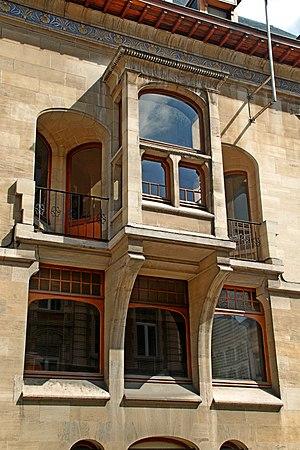
Belgique - Bruxelles - Hôtel Otlet
En architecture, une console est une pièce, généralement galbée en forme de « S », servant de support à un balcon ou à un élément en saillie par rapport à la façade.
L'Hôtel Otlet est un bâtiment Art nouveau édifié à Bruxelles par l'architecte Octave Van Rysselberghe avec le concours de Henry van de Velde pour la décoration intérieure.